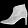
Label: Ankle boot